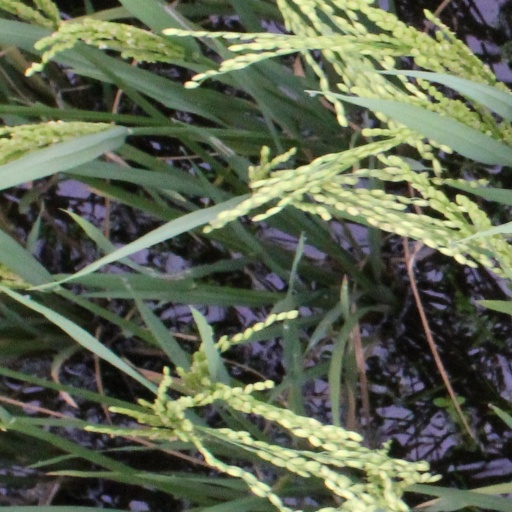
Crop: rice